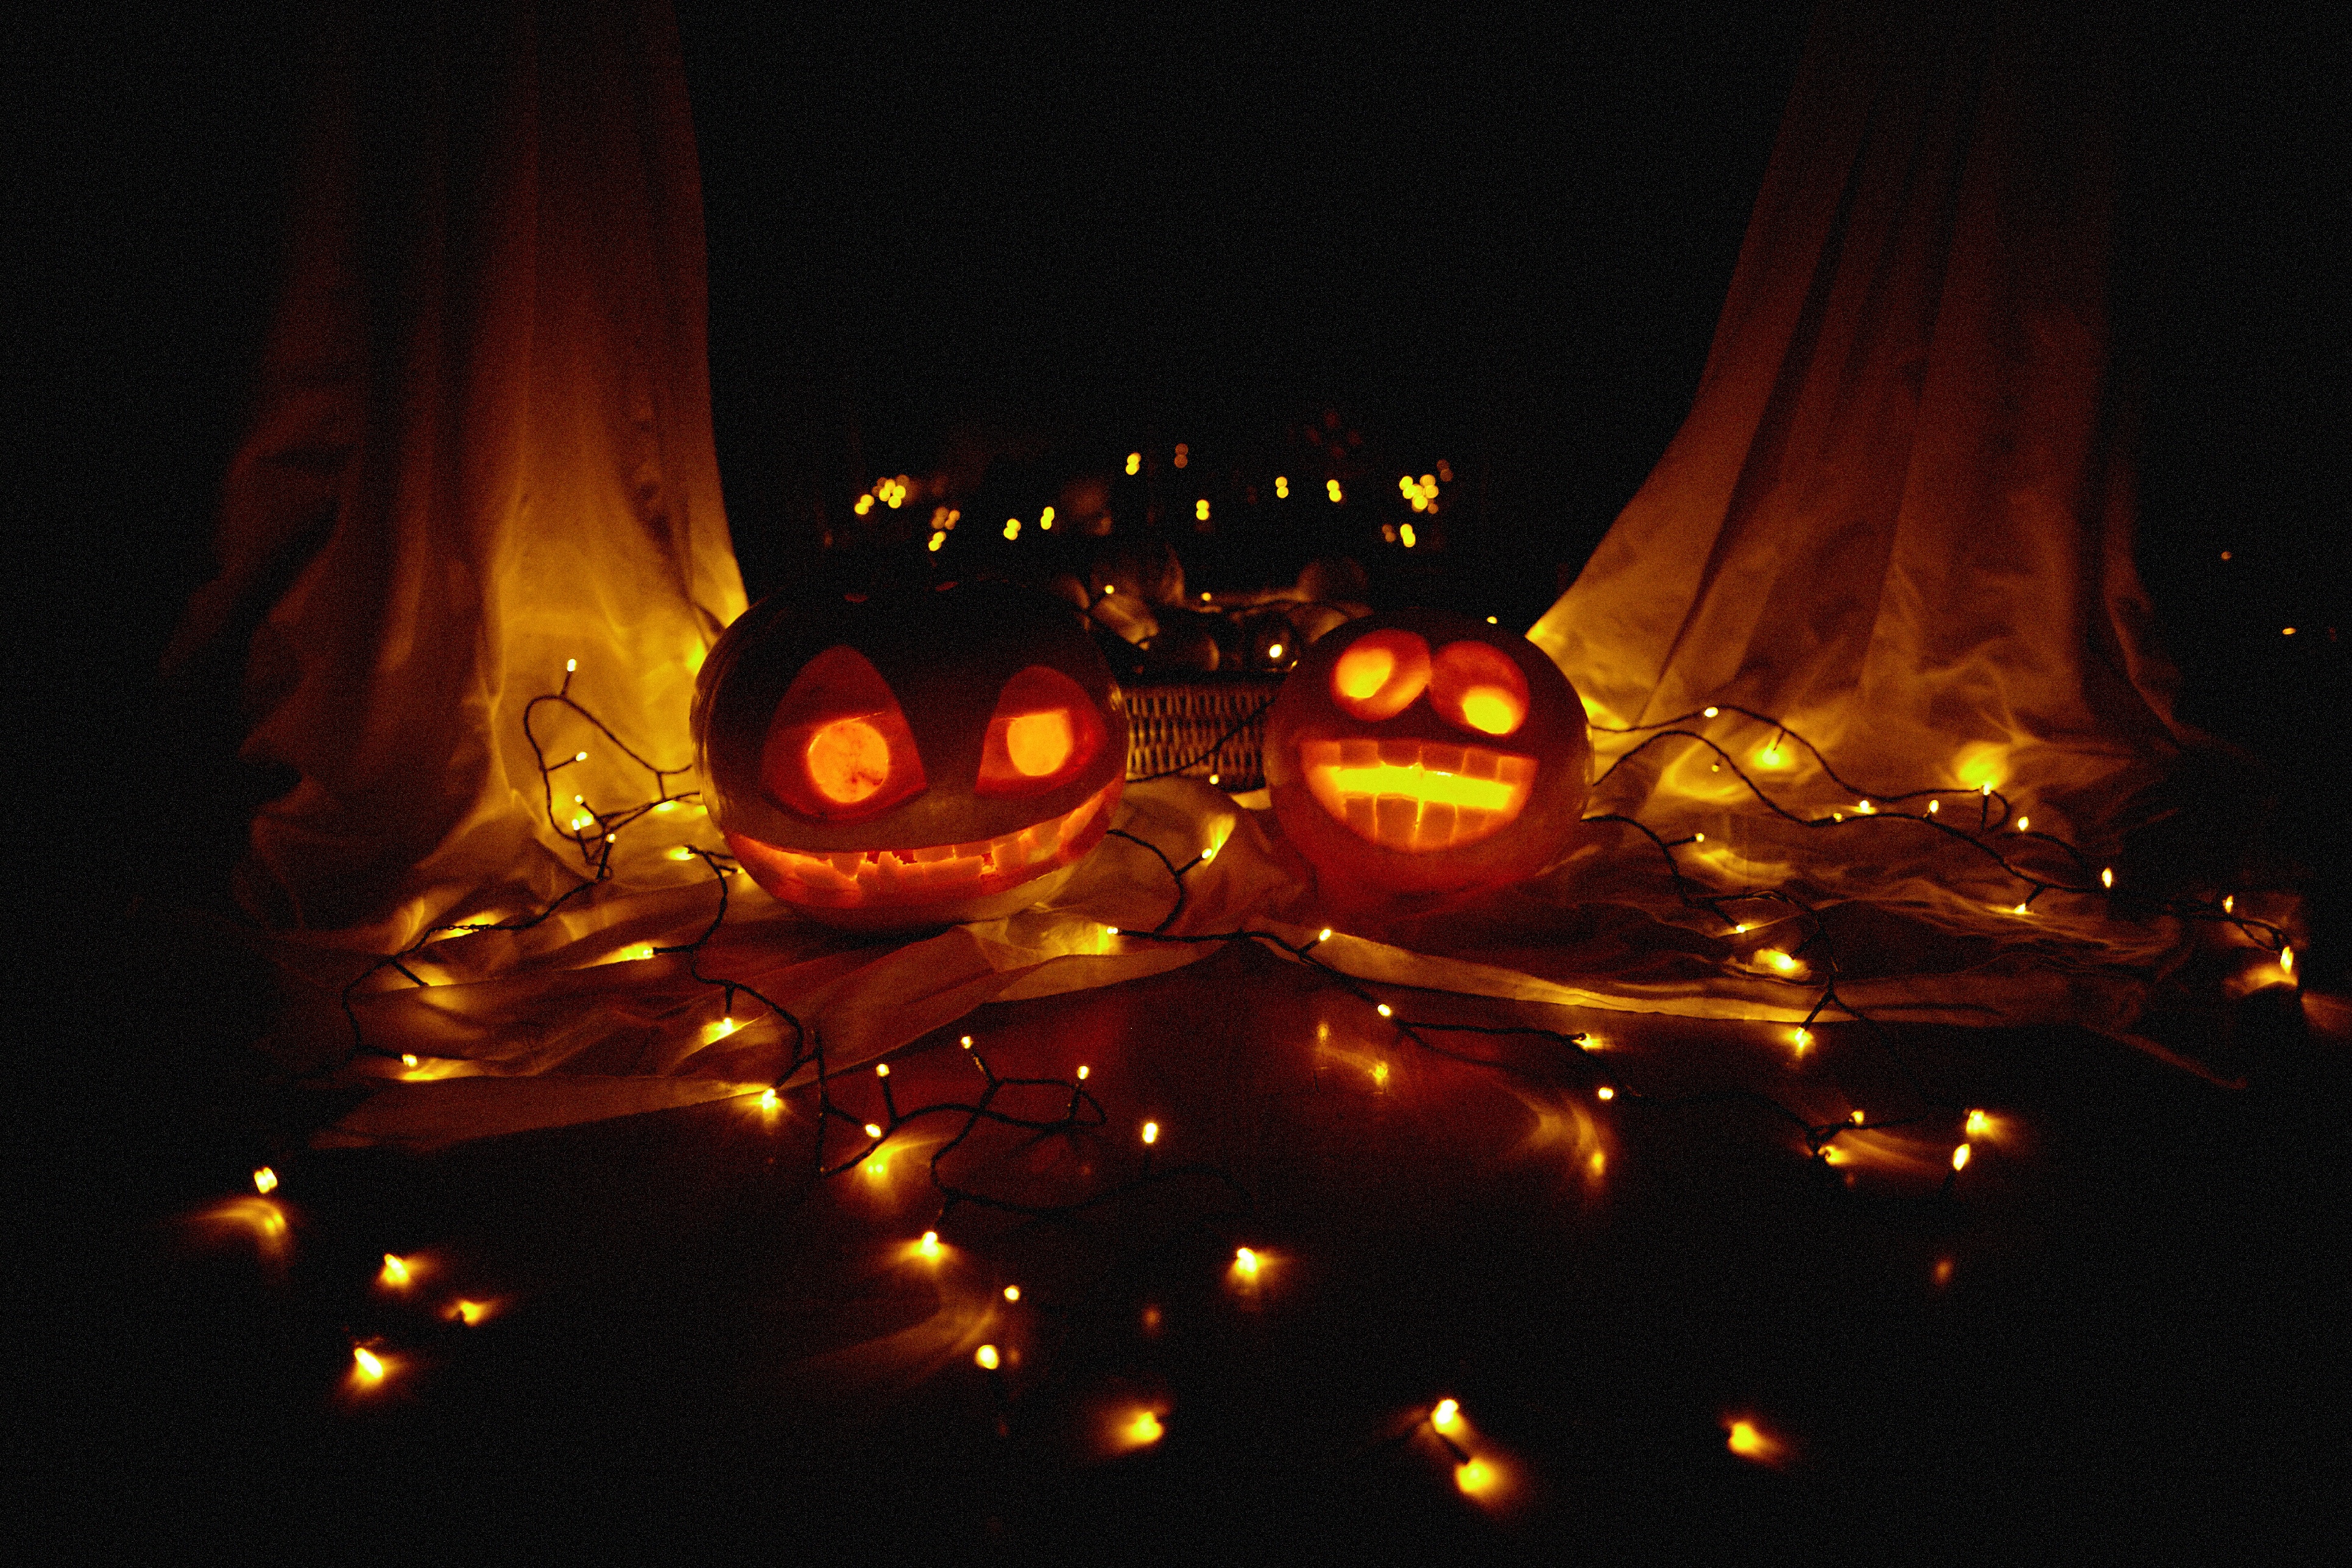
flame, fire, darkness, campfire, font, geological phenomenon